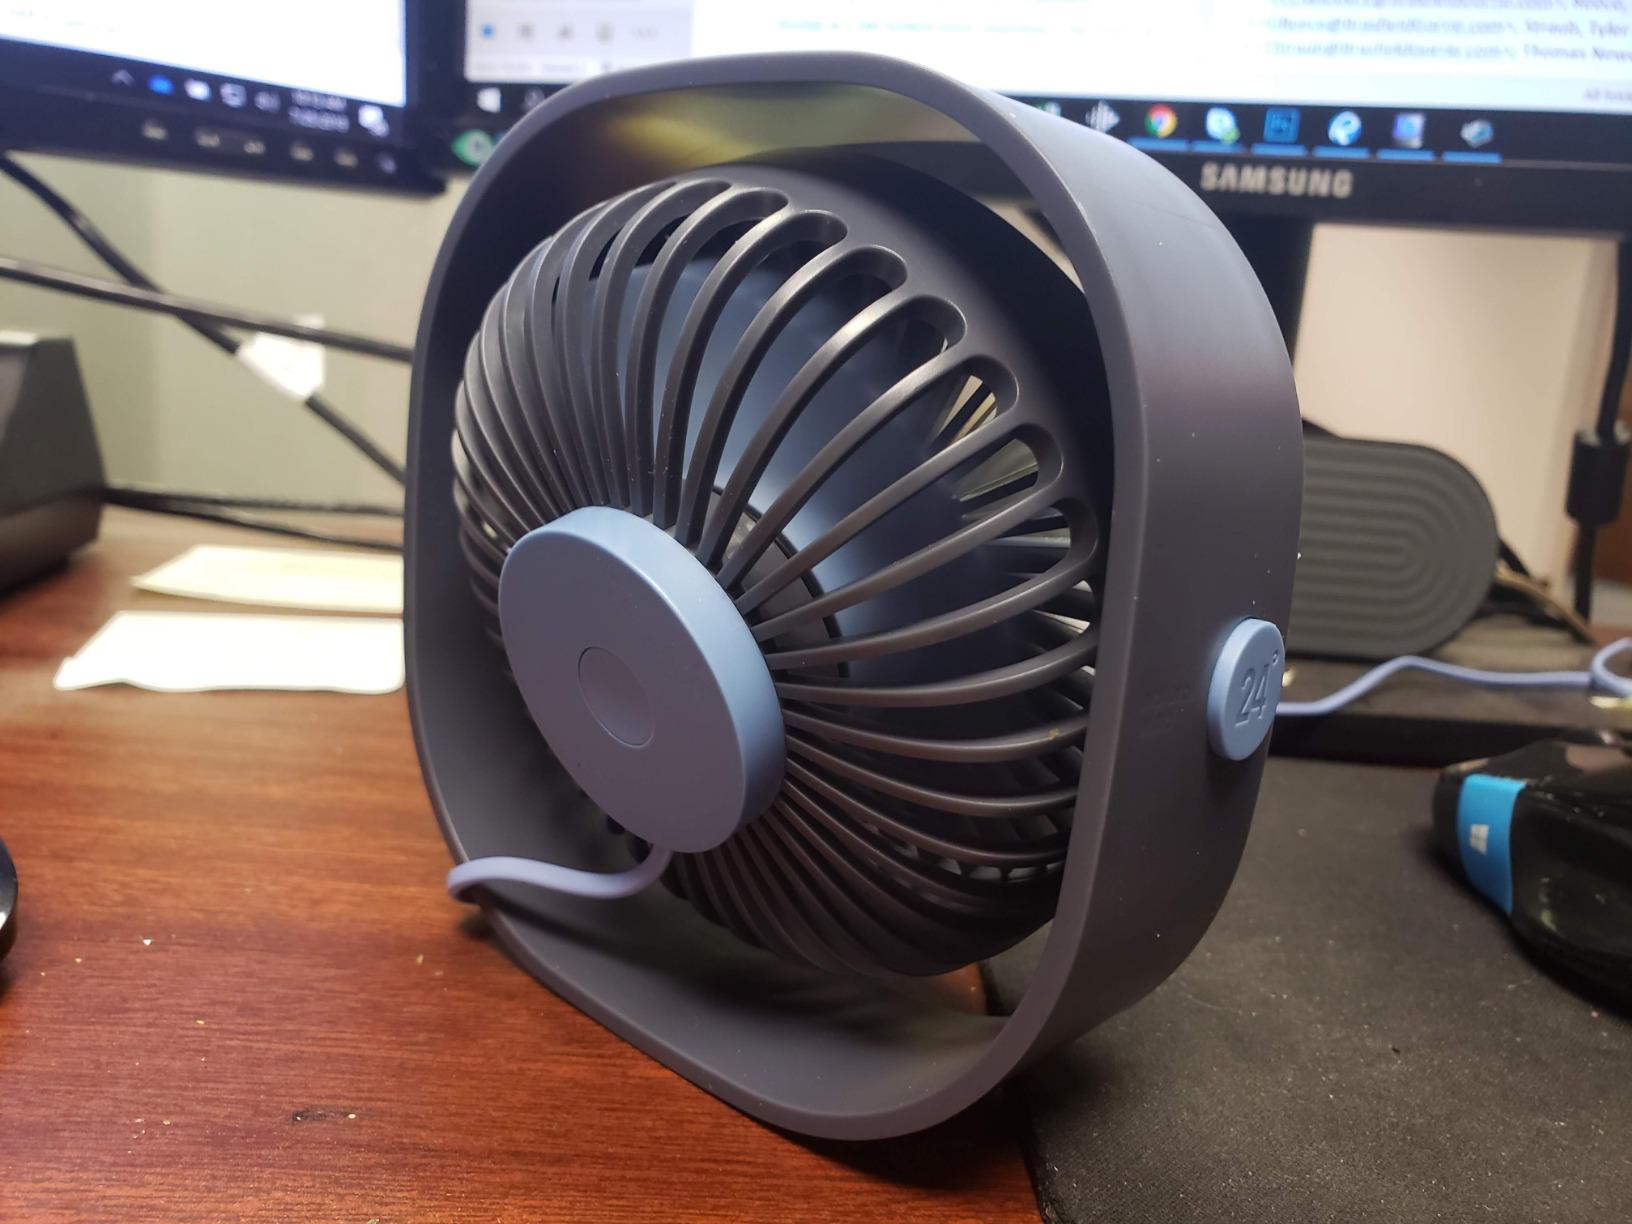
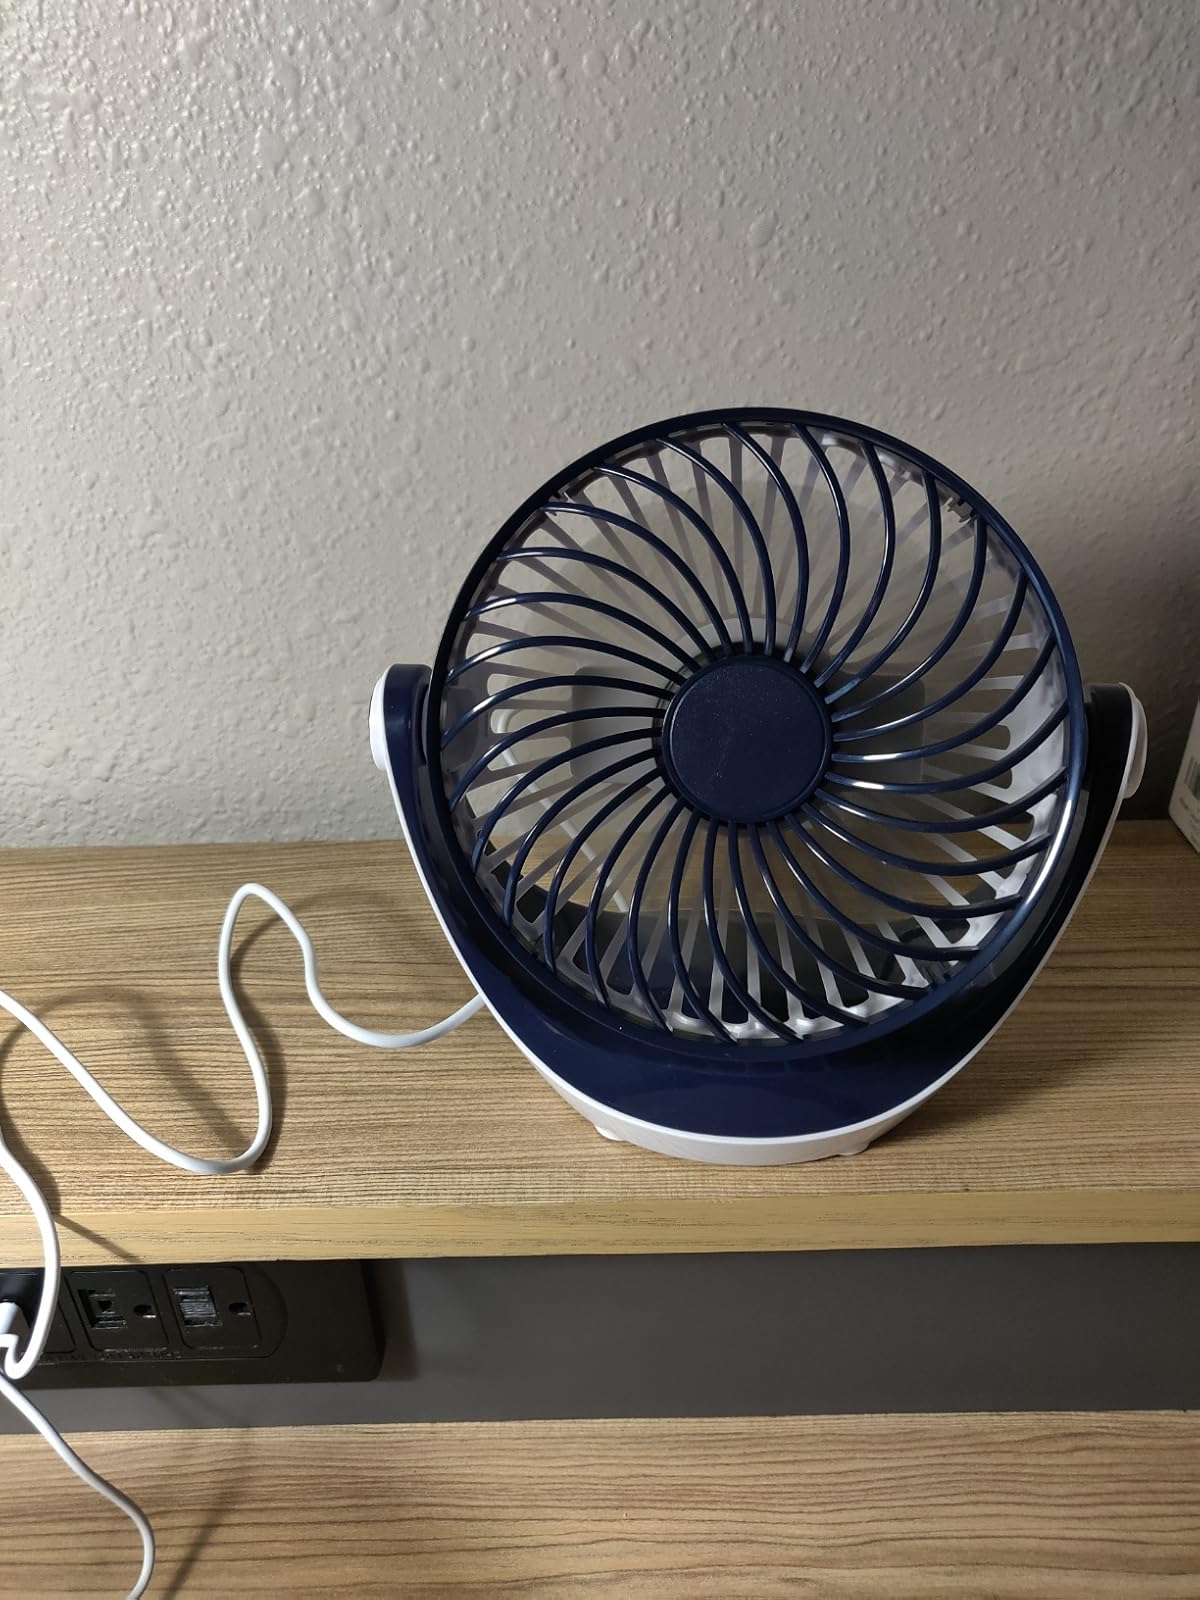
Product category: fan
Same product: no